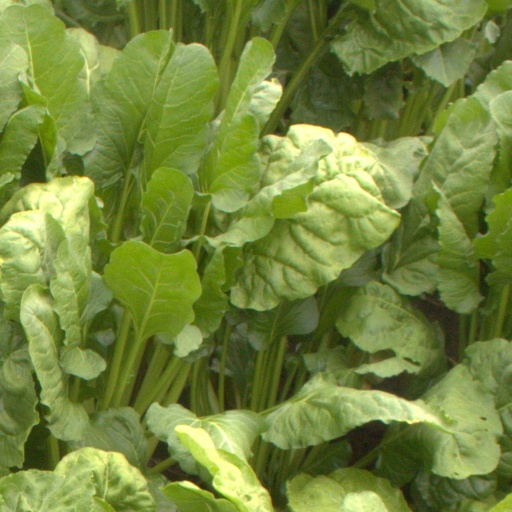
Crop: sugar beet